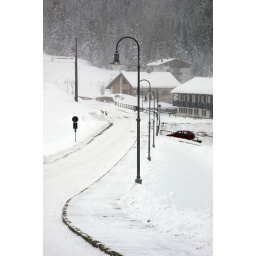
canazei penia. street lamp under the snow